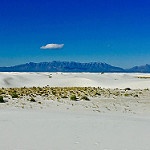
Scene: Outdoor